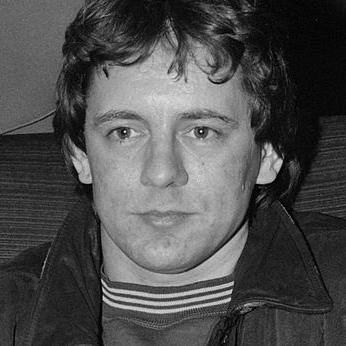
Age: 36